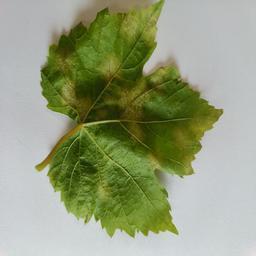
Label: Downy Mildew